Leonidas R. Wyatt House

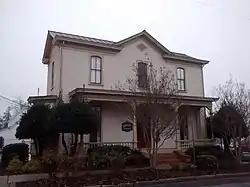
Leonidas R. Wyatt House, December 2014

Leonidas R. Wyatt House is a historic home in Raleigh, Wake County, North Carolina. It was built in 1881-1882 and is a two-story, "Triple-A" frame I-house with Italianate-style design elements. It has two one-story real ells connected by a hyphen. It has a hipped and shed-roofed wing added in the early 20th century and a small second-story, shed-roofed rear wing added in the 1920s. It was moved to its present location in June 1988.